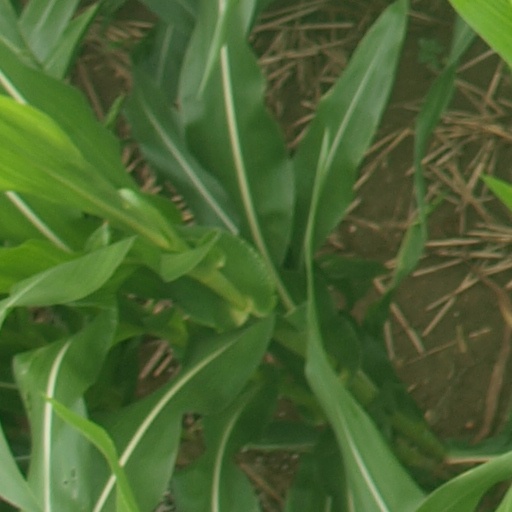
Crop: maize; corn